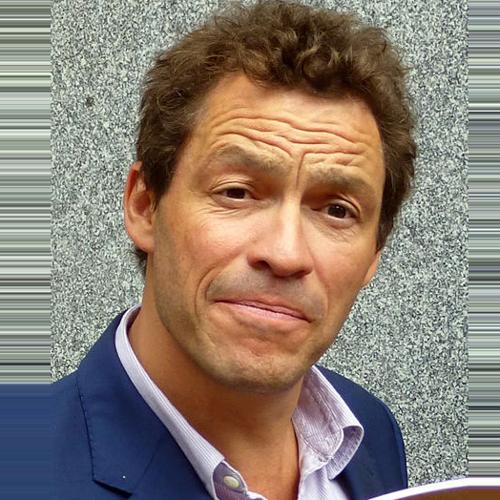
Age: 44